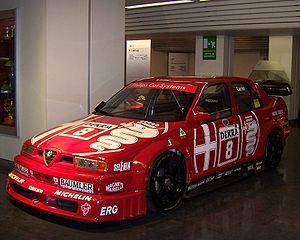
La saison 1993 du DTM a été la 10ᵉ saison de la Deutsche Tourenwagen Meisterschaft.